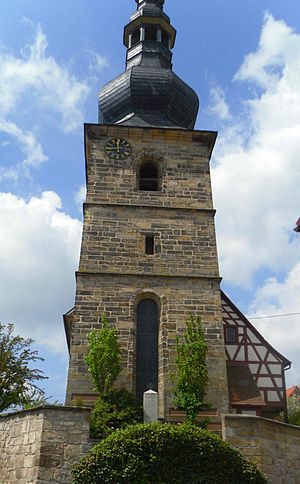
Hutschdorf
Kirken i Hutschdorf
Hutschdorf er en landsby købstaden Thurnau i Landkreis Kulmbach i den nordlige del af delstaten Bayern, Tyskland.